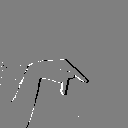
ASL letter: p